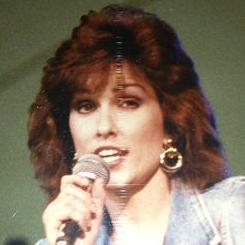
Age: 32